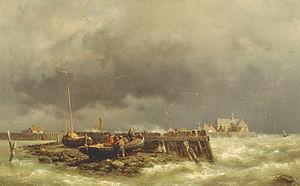
Schokland est une ancienne île du golfe du Zuiderzee, située dans la province néerlandaise du Flevoland.